Corrective Optics Space Telescope Axial Replacement

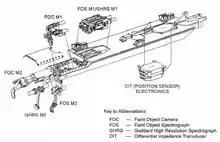
The COSTAR assembly

In January 1991 Ball Aerospace Corp. was selected by NASA as the prime contractor to undertake the entire development, production and verification of COSTAR, a process which took 26 months. To calculate the required corrections one team calculated the existing error by examining the still in situ tooling that was used to make the primary mirror, while another independent team calculated it using the distorted images that Hubble had transmitted. Both teams came to practically identical measurement results. The correction mirrors that were subsequently produced were then checked for errors by two independent teams. Once complete the entire COSTAR was then tested in the COSTAR Alignment System (CAS). To check for any error in the CAS the COSTAR was then mounted in the specially developed Hubble Opto-Mechanical Simulator (HOMS) which simulated the errors in the faulty primary mirror, to allow an end to end test and thus verification of the output image. The HOMS system was also tested by two independent groups (one from Ball Aerospace and the other from the Goddard Space Flight Center) using different test instruments. The European Space Agency also contributed to the verification process by providing an engineering model of the Faint Object Camera to provide additional verification.